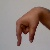
The image shows a hand gesture representing the letter 'Q' in Indian Sign Language.